Ángel Zerpa

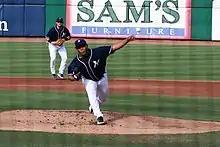
Zerpa pitches for the Northwest Arkansas Naturals

On September 30, 2021, Zerpa was recalled to the active roster to make his MLB debut as the starting pitcher versus the Cleveland Indians.